Phelps County Courthouse (Missouri)

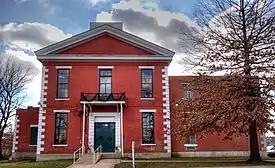

Phelps County Courthouse is a historic courthouse located in Rolla, Phelps County, Missouri. The original section was built between 1860 and 1868 and is a two-story, Greek Revival style brick building. The original building measures approximately 45 feet by 65 feet. It sits on a stone foundation and has a low-pitched gable roof. A series of additions were made in 1881, 1912, c. 1950, and 1979.